Minami-Ishige Station

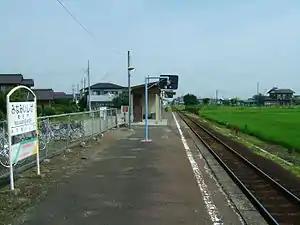
Minami-Ishige Station, July 2008

is a passenger railway station in the city of Jōsō, Ibaraki Prefecture, Japan operated by the private railway company Kantō Railway.